2011 Sidecarcross World Championship

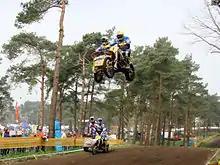
Defending champion and 2011 leader Daniël Willemsen in action in 2009.

Every Grand Prix weekend is split into two races, both held on the same day. This means, the 2011 season with its thirteen Grand Prix has 26 races. Each race lasts for 30 minutes plus two laps. The two races on a weekend actually get combined to determine an overall winner. In case of a tie, the results of the second race as used to determined the winner. While this overall winners receives no extra WC points, they usually are awarded a special trophy. Race start times are set at 13:30 and 16:00.